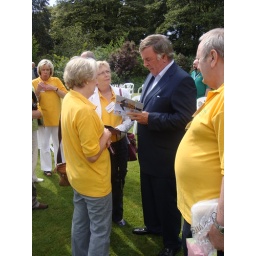
George C.Looney signs a book flanked by infatuated female fans &amp;amp; his chief bodyguard. AUSTRALIA 2009.